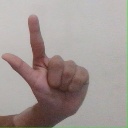
अक्षर: ल